Sphinx Island

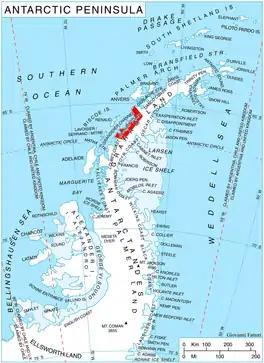
Location of Graham Coast on the Antarctic Peninsula.

Sphinx Island is an island 2 nautical miles (3.7 km) long and 1 nautical mile (1.9 km) wide, having a bare rocky summit with vertical faces on all four sides, lying in the entrance to Barilari Bay north of Loqui Point on Velingrad Peninsula, Graham Land in Antarctica. Discovered and named by the British Graham Land Expedition (BGLE), 1934–37, under Rymill.